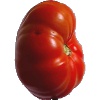
Label: Tomato 3